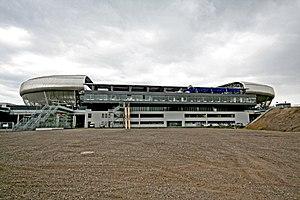
Le Wörthersee Stadion est un stade de football situé à Klagenfurt dans la Carinthie. Construit initialement avec une capacité d'environ 11 000 places, il est agrandi, sur le modèle du Parc Saint-Jacques de Bâle, à 32 000 places afin d'accueillir le Championnat d'Europe de football 2008.